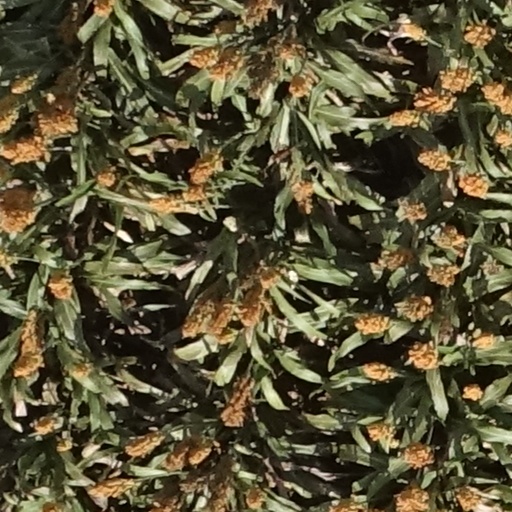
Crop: sorghum